Urinary cell-free DNA

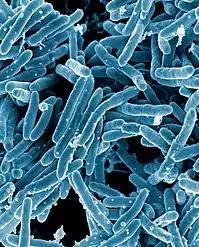

Pathogenesis of kidney or bladder infections are accompanied by the presence of the causative agent in the urine. DNA fragments of the human immunodeficiency virus (HIV), "Plasmodium", and "Leishmania" can be detected in the infected individuals' urine samples. This is due to the apoptotic cells originating from the pathogens. Pathogen detection in urine covers for parasites, viruses, and bacteria. The detection is theoretically applicable for eukaryotic parasites only as they have internucleosomal DNA fragmentation in cell death, but it is also possible for prokaryotic DNA as in the form of tr-DNA. Examples included "Bacillus anthracis" and "Mycobacterium tuberculosis" (Causative agent of tuberculosis, TB). Both pathogeneses involve the apoptosis of bacterial cells and host macrophages, and they contain pathogen DNA that can be identified in the urine samples of the patients. For TB patients, ucfDNA, specifically tr-DNA, can be used to detect and monitor the disease and as its corresponding treatment. Recent studies have reflected the successful detection of mutated muscle cell mitochondrial DNA, which is similar to bacterial DNA as both do not acquire nucleosomal structure in the urine. Detection of viral DNA is also viable as the nucleosomal DNA of virus is subjected to apoptotic fragmentation.